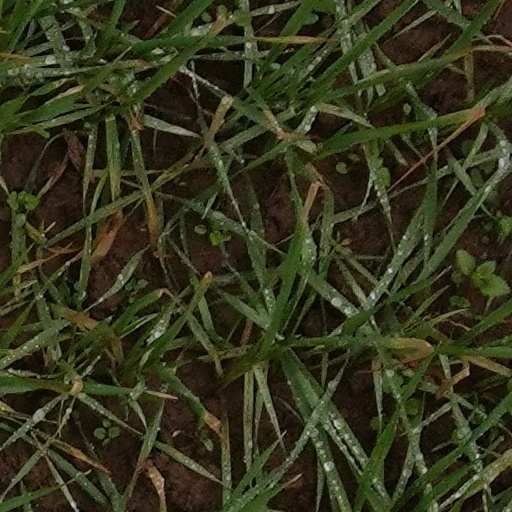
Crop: wheat